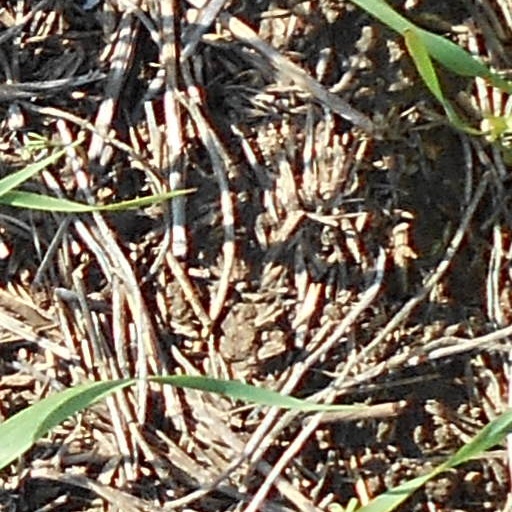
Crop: wheat